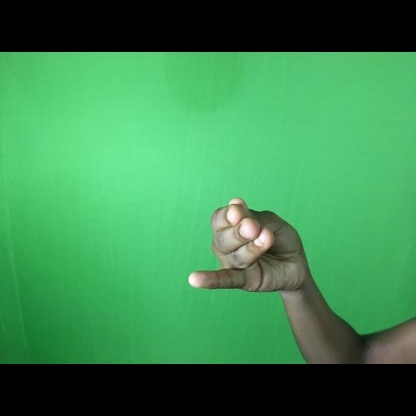
Mudra: Chaturam